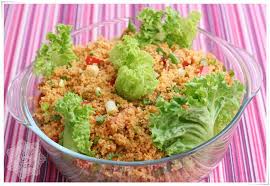
Yemek: kisir